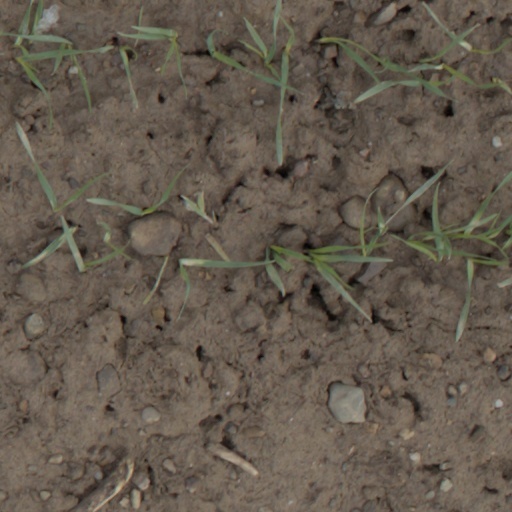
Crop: wheat